Osceola and St. Croix Valley Railway

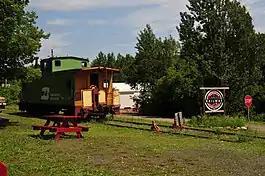
A Burlington Northern Railroad caboose near the entrance

The Osceola and St. Croix Valley Railway is a heritage railroad in Osceola, Wisconsin owned and operated by the Minnesota Transportation Museum. It operates on former Minneapolis, St. Paul and Sault Ste. Marie Railroad ("Soo Line") trackage now owned by the Canadian National Railway.